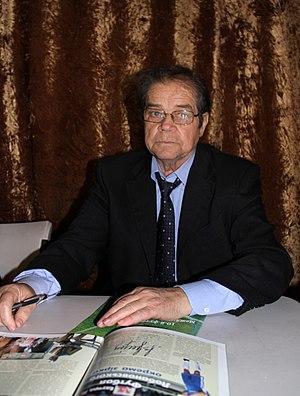
Viktor Izraïlovitch Kanevski, né le 3 octobre 1936 à Kiev à l'époque en Union soviétique, aujourd'hui en Ukraine et mort le 25 novembre 2018 à Bristol, est un joueur de football international soviétique, qui évoluait au poste d'attaquant, avant de devenir ensuite entraîneur.